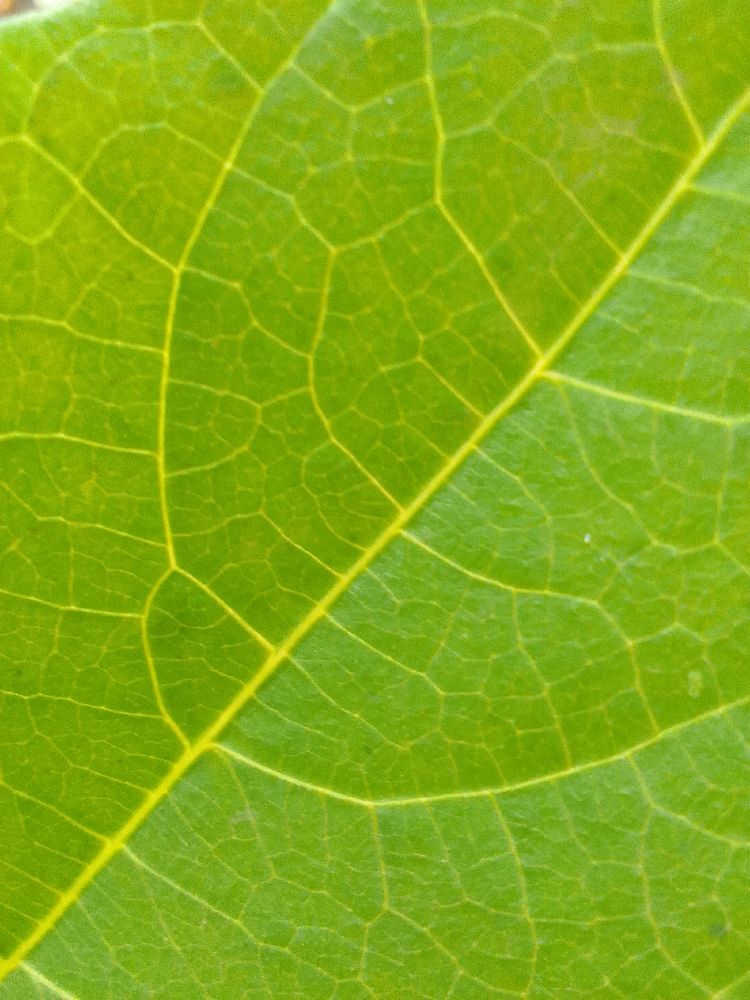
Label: healthy